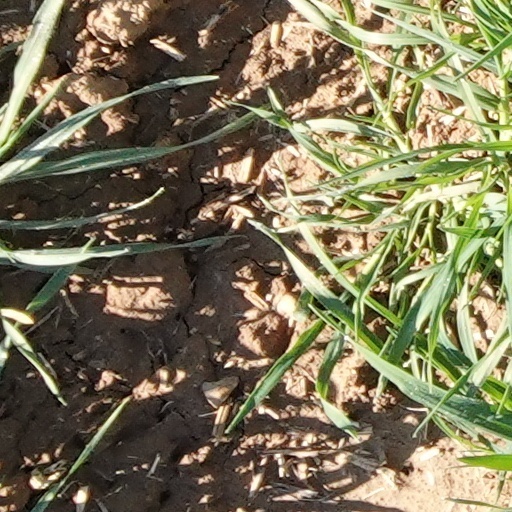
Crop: wheat